Charles F. Amidon

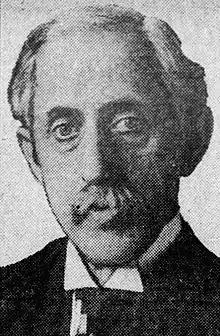

Charles Fremont Amidon (August 17, 1856 – December 26, 1937), frequently known as C. F. Amidon, was a United States district judge of the United States District Court for the District of North Dakota.